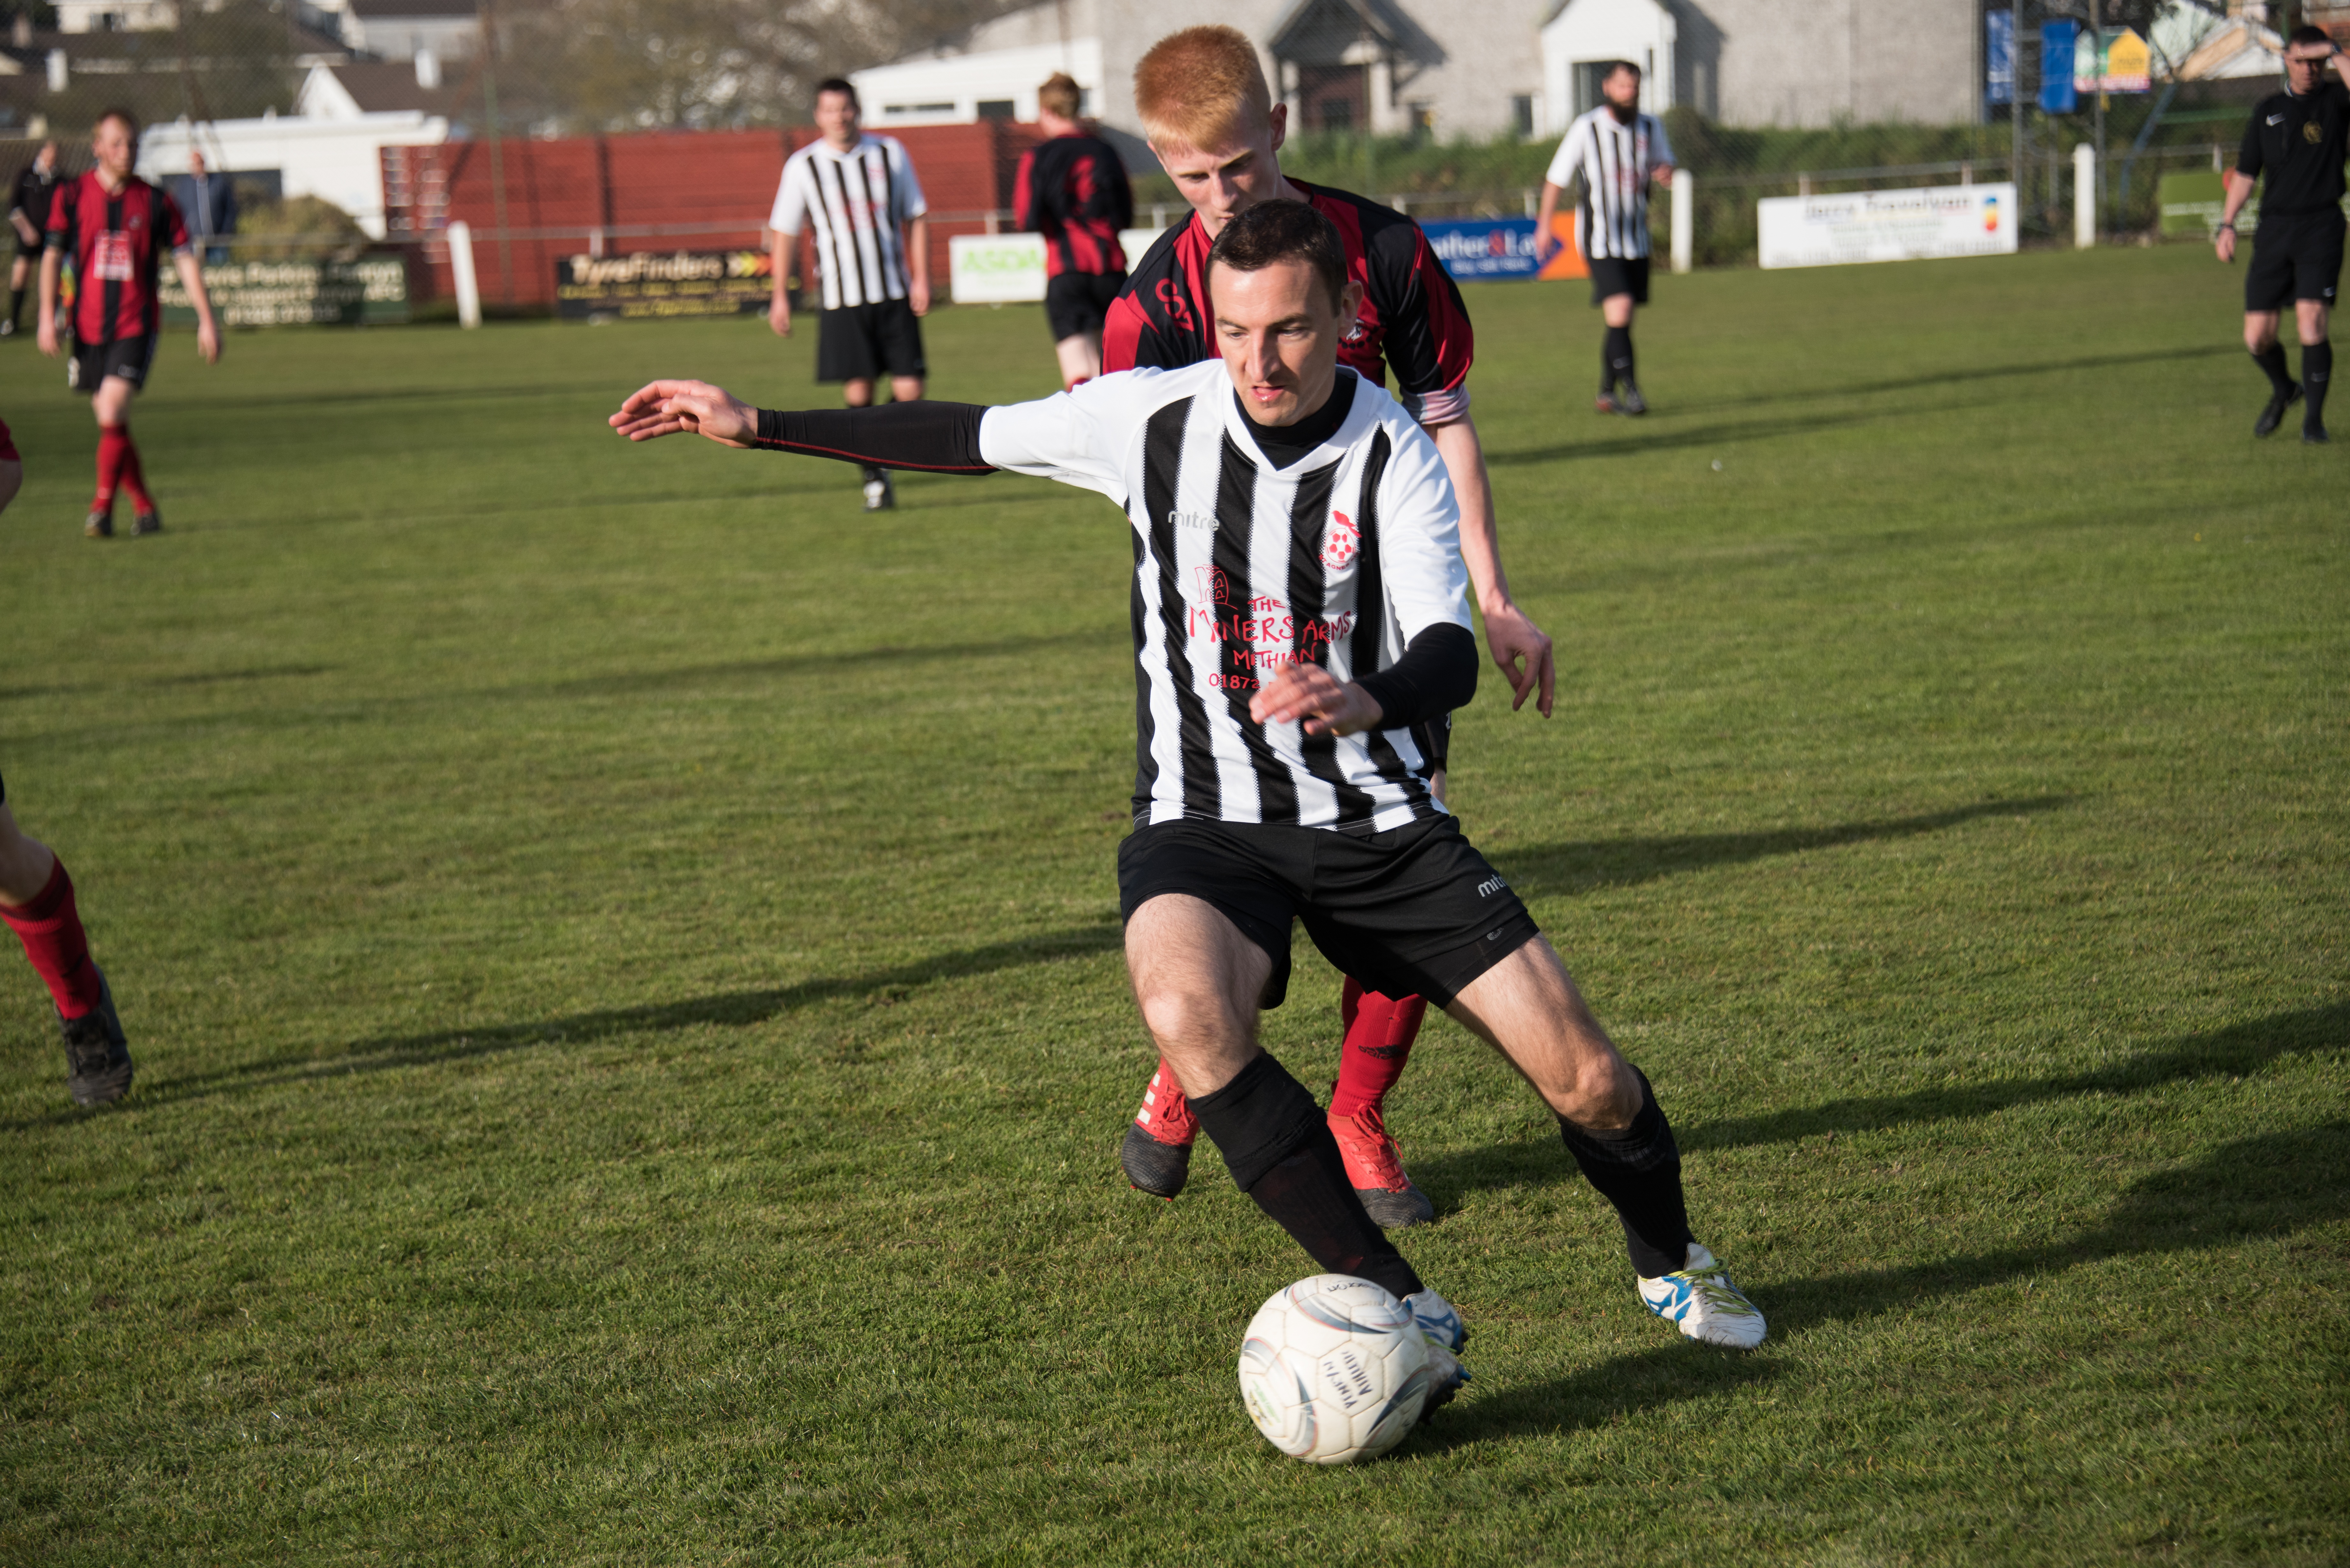
structure, sport, game, soccer, football, stadium, player, team, sports, ball, footballer, tournament, goalie, goalkeeper, keeper, tackle, football player, ball game, soccer ball, team sport, competition event